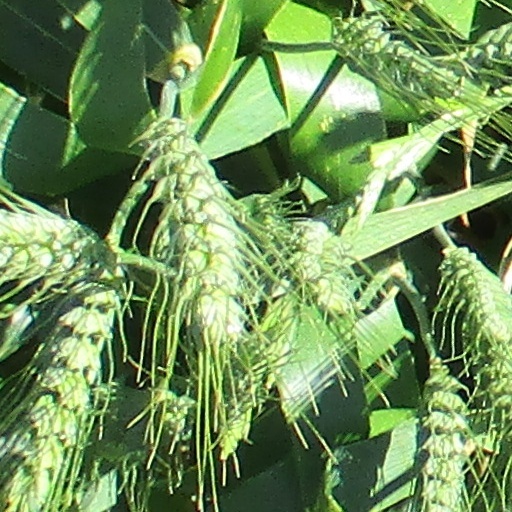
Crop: wheat